London Necropolis railway station

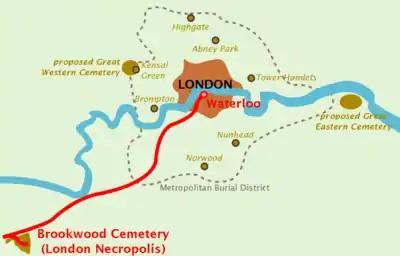
Map of a city surrounded by small cemeteries, and two larger proposed cemeteries slightly further out. A railway line runs from the city to a single large cemetery to the southwest, a long way further out.

Sir Richard Broun and Richard Sprye proposed to use the emerging technology of mechanised land transport to solve the problem of London's dead. Broun and Sprye envisaged buying a single very large tract of land around from London in Brookwood near Woking, Surrey, to be called Brookwood Cemetery or the London Necropolis.